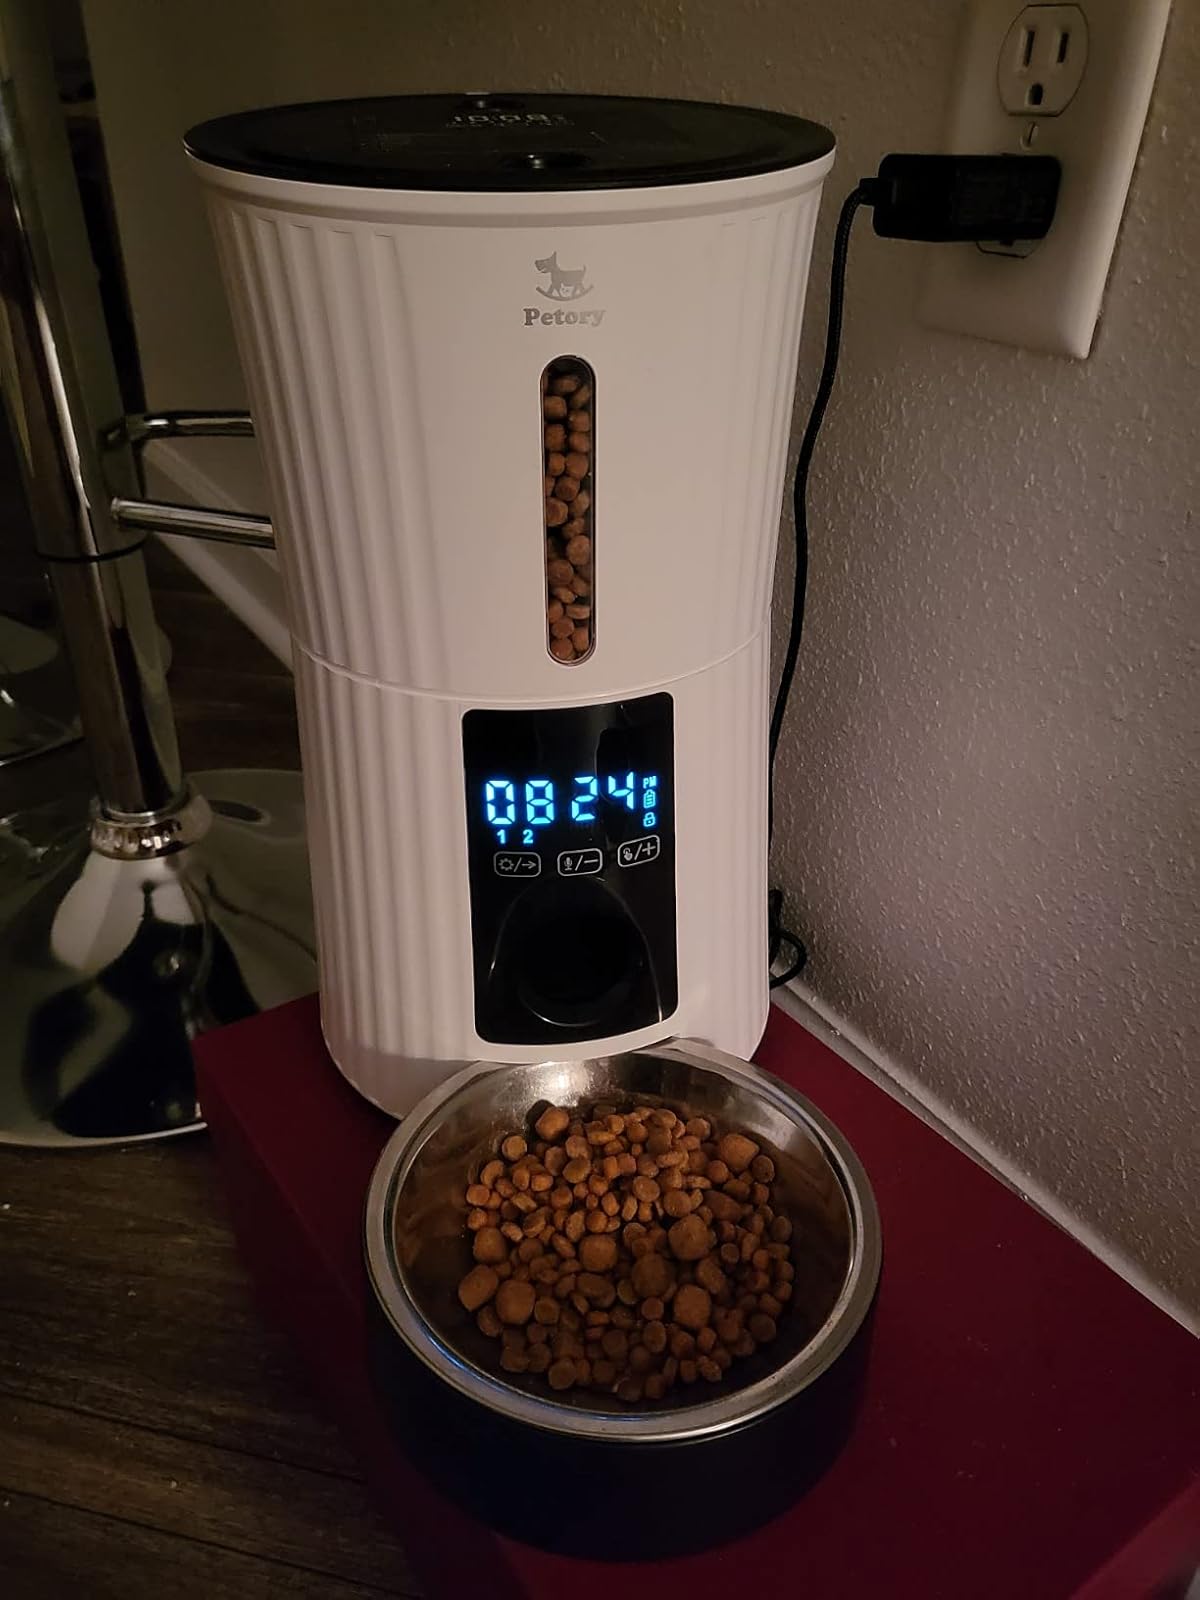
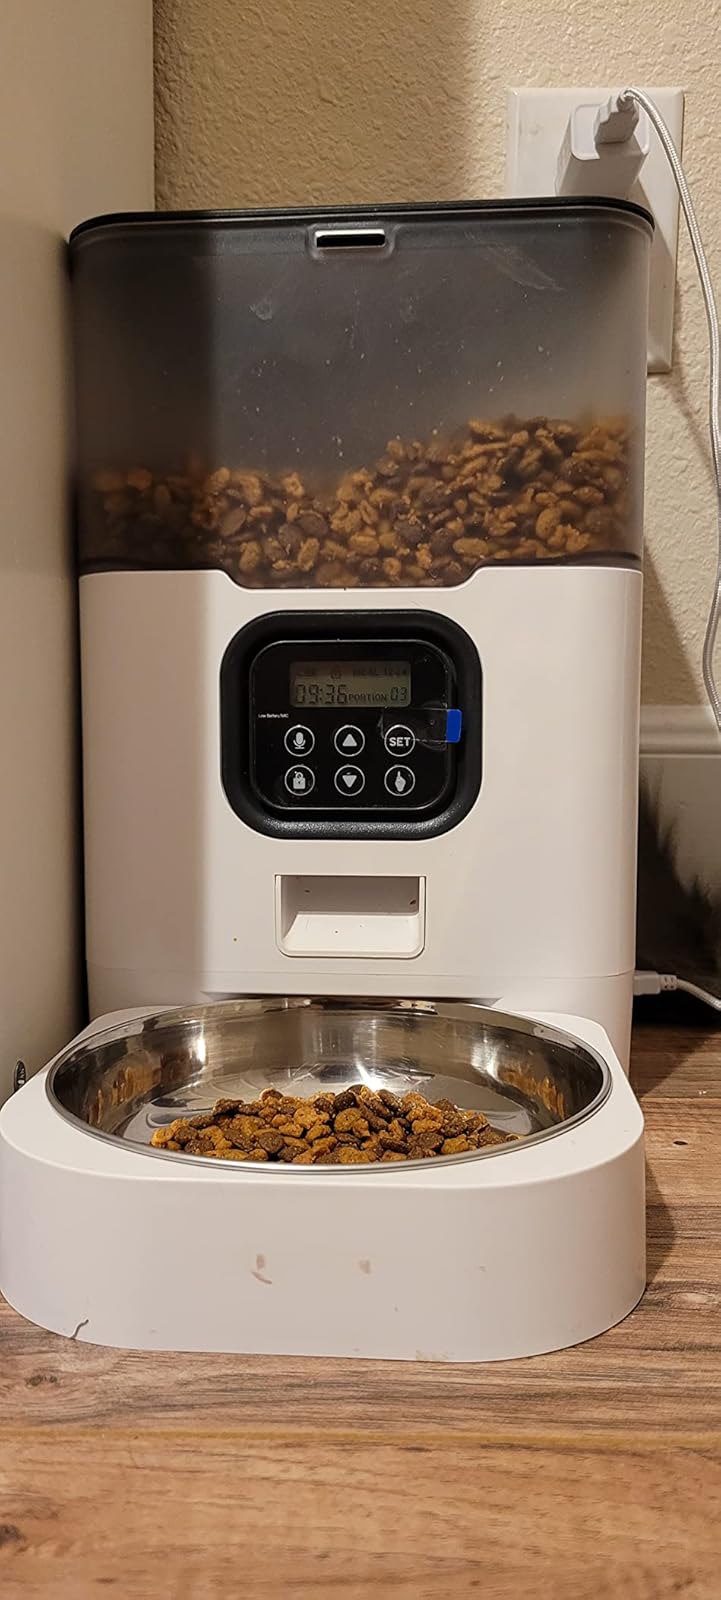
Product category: items_feeder
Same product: no